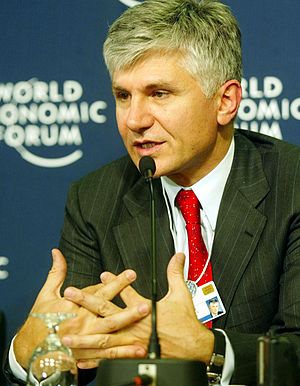
Zoran Đinđić
Đinđić ved World Economic Forum i Davos, 2003.
Zoran Đinđić var en serbisk politiker, der bl.a. var premierminister, borgmester i Beograd og leder af det demokratiske parti Demokratska Stranka.